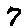
Label: 7